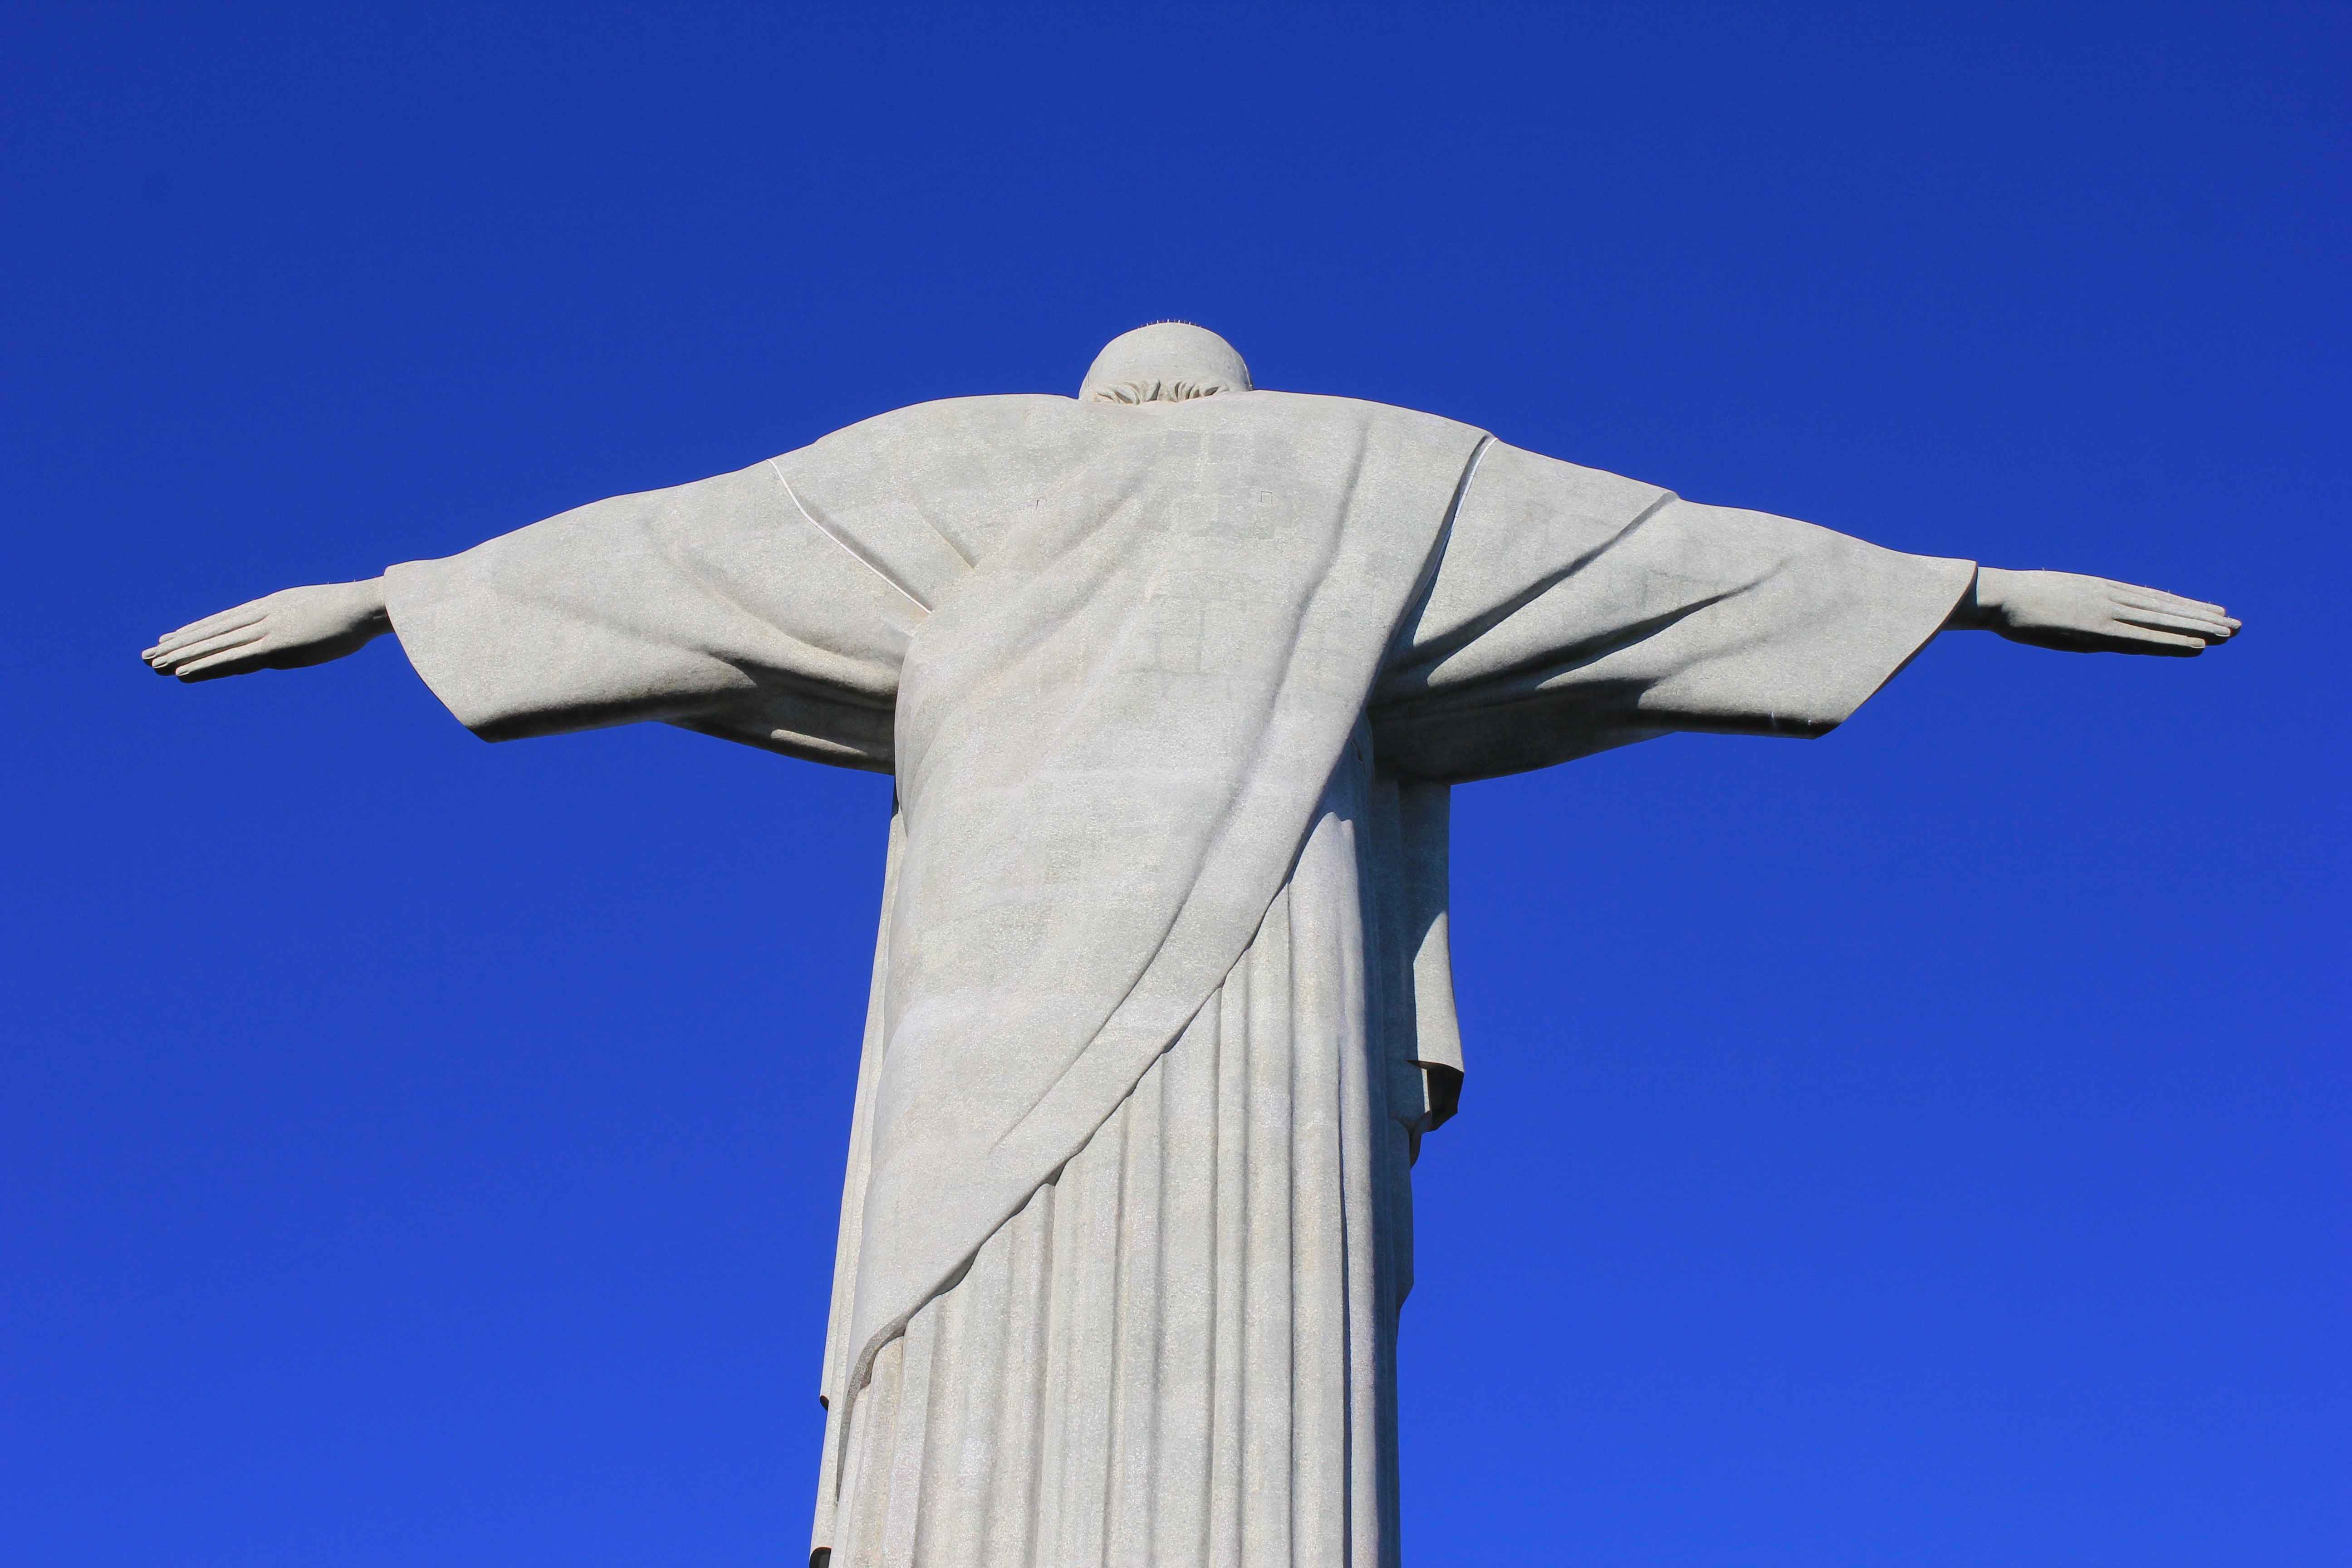
wing, sky, monument, statue, symbol, blue, cross, rio de janeiro, sculpture, christ, brazilwood, corcovado, the redeemer